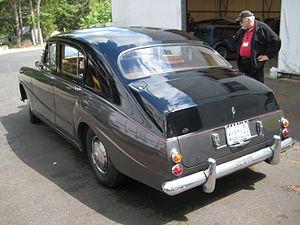
L' Austin Princess est une série de grandes voitures de luxe qui furent produites par Austin et sa filiale Vanden Plas de 1947 à 1968.